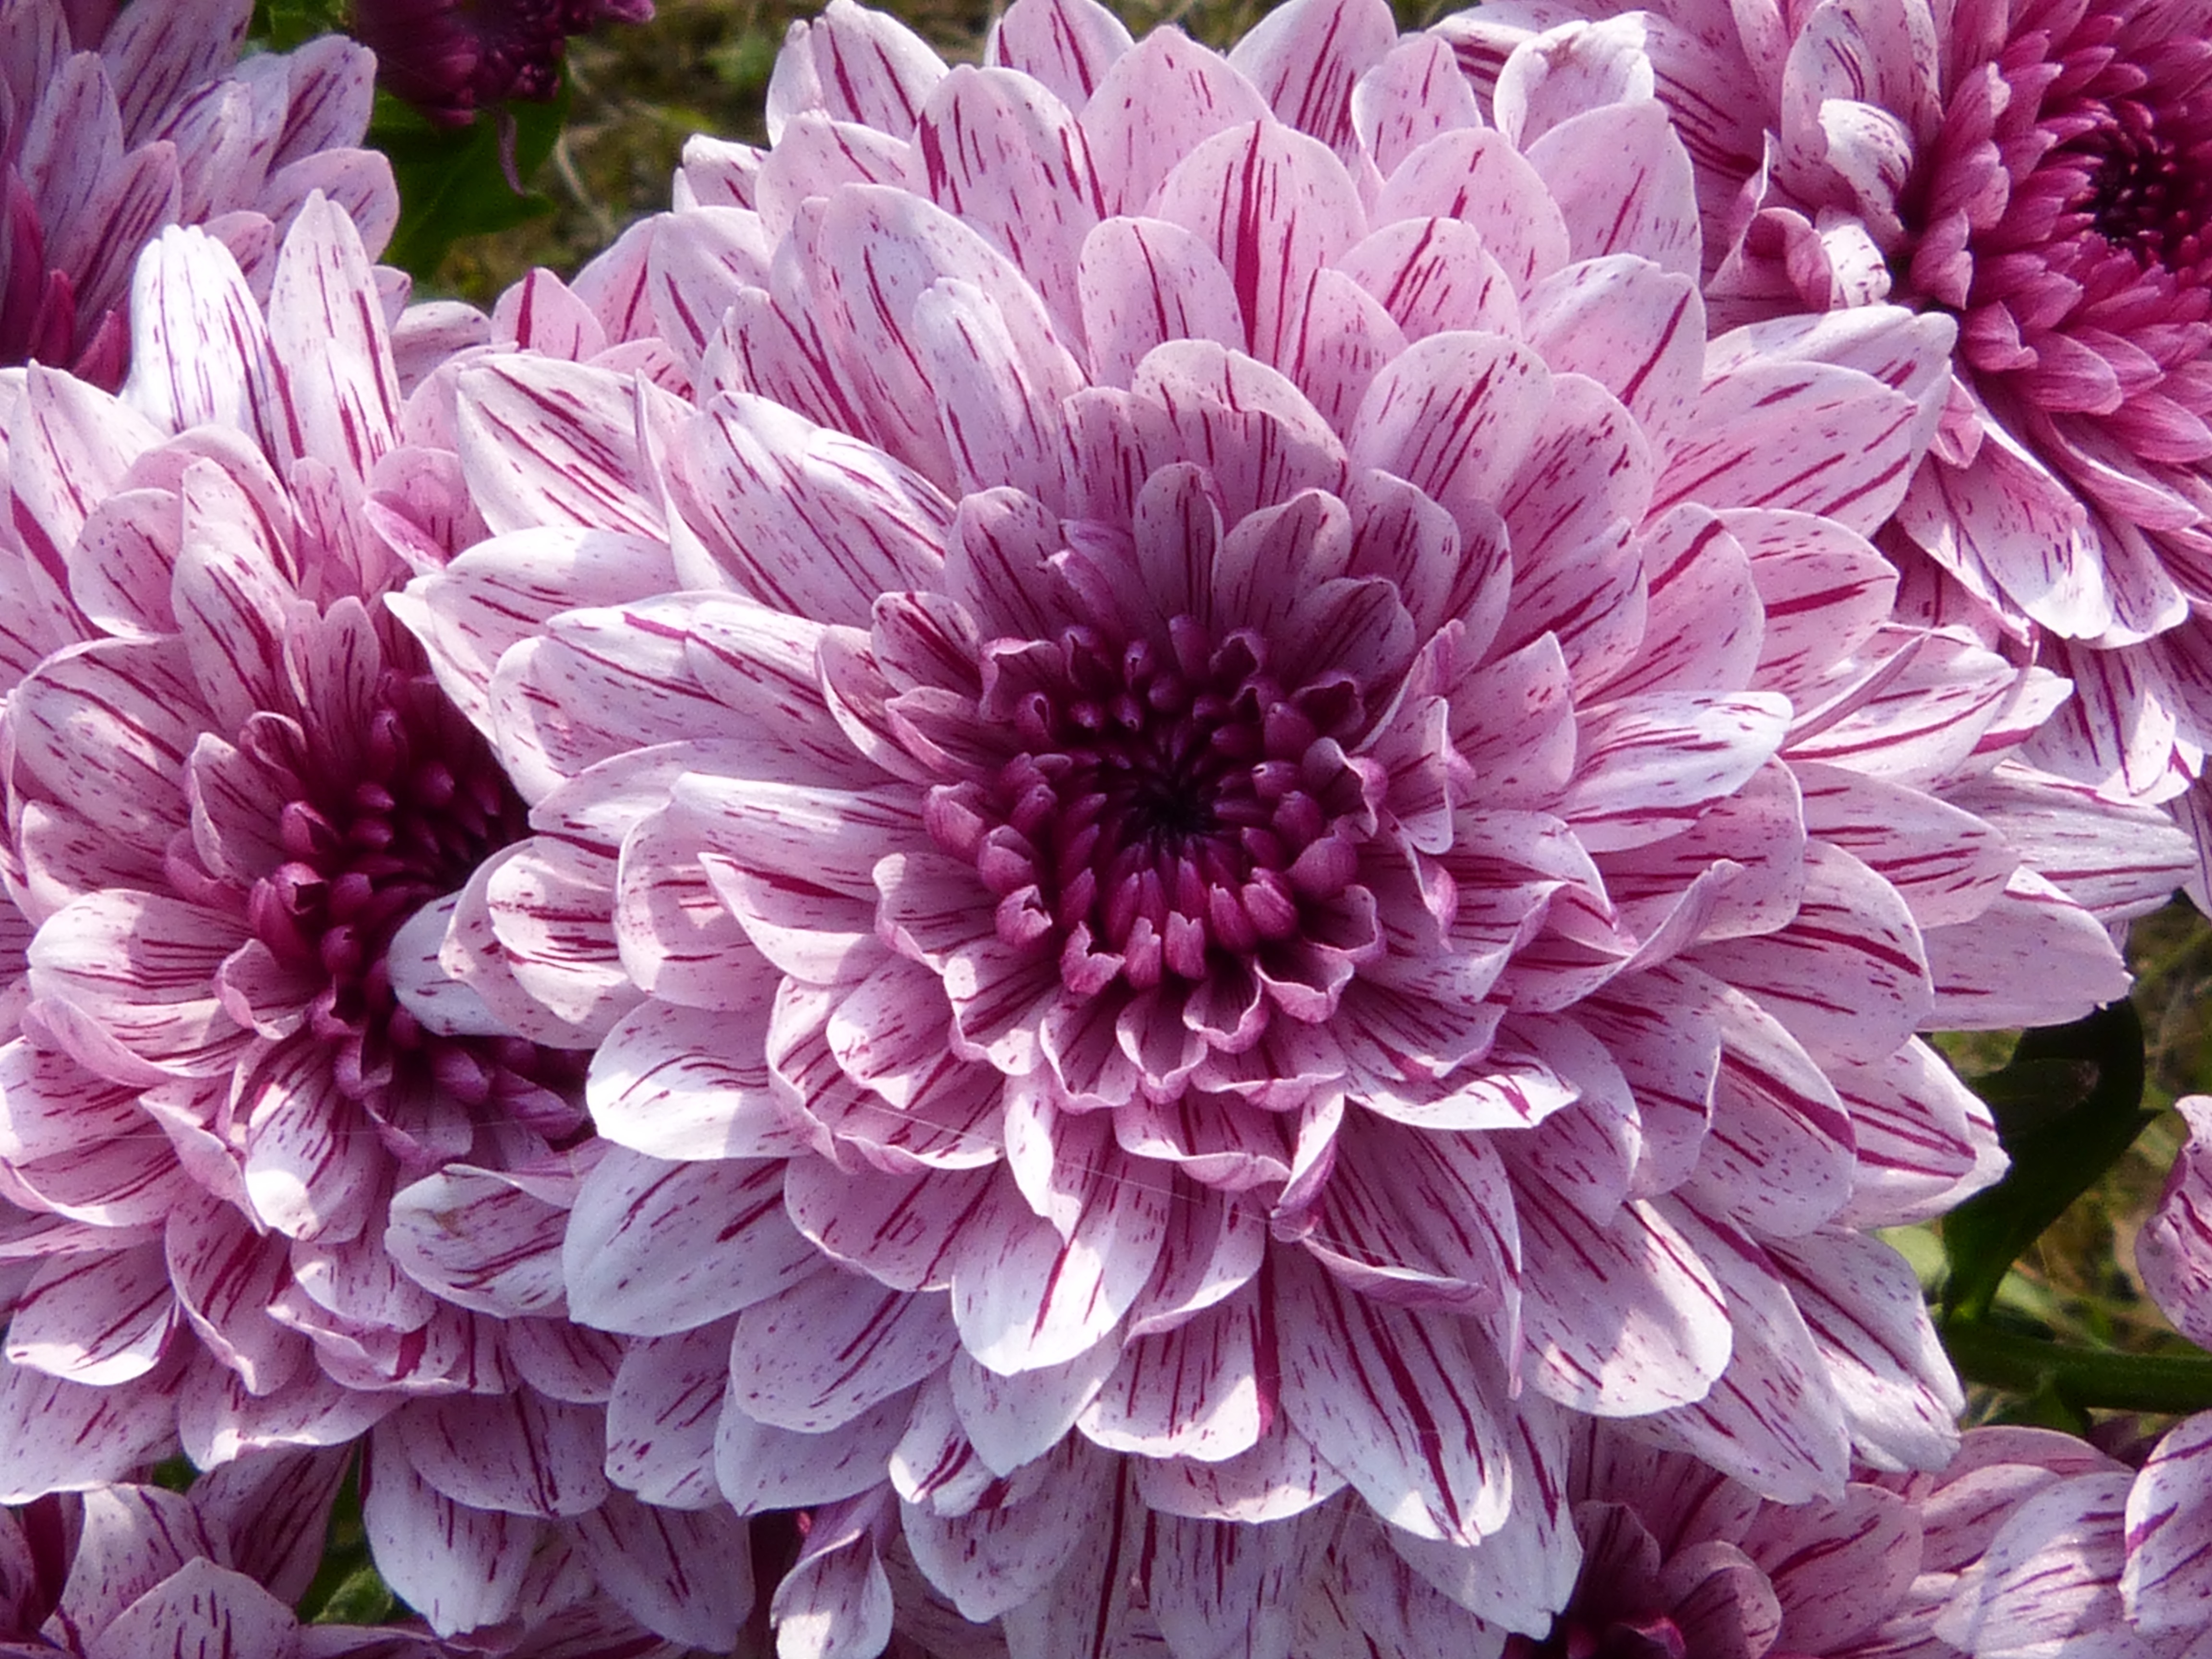
nature, blossom, plant, flower, purple, petal, bloom, spring, macro, romance, romantic, pink, close, dahlia, petals, beauty, beautiful, fragrance, blossomed, flowering plant, daisy family, asterales, land plant, chrysanths